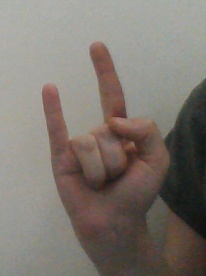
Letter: la